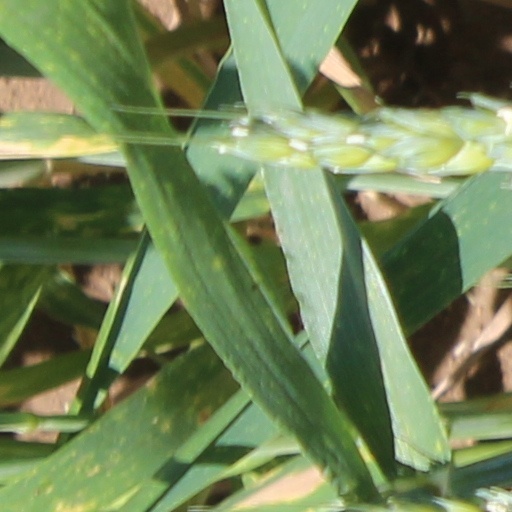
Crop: wheat